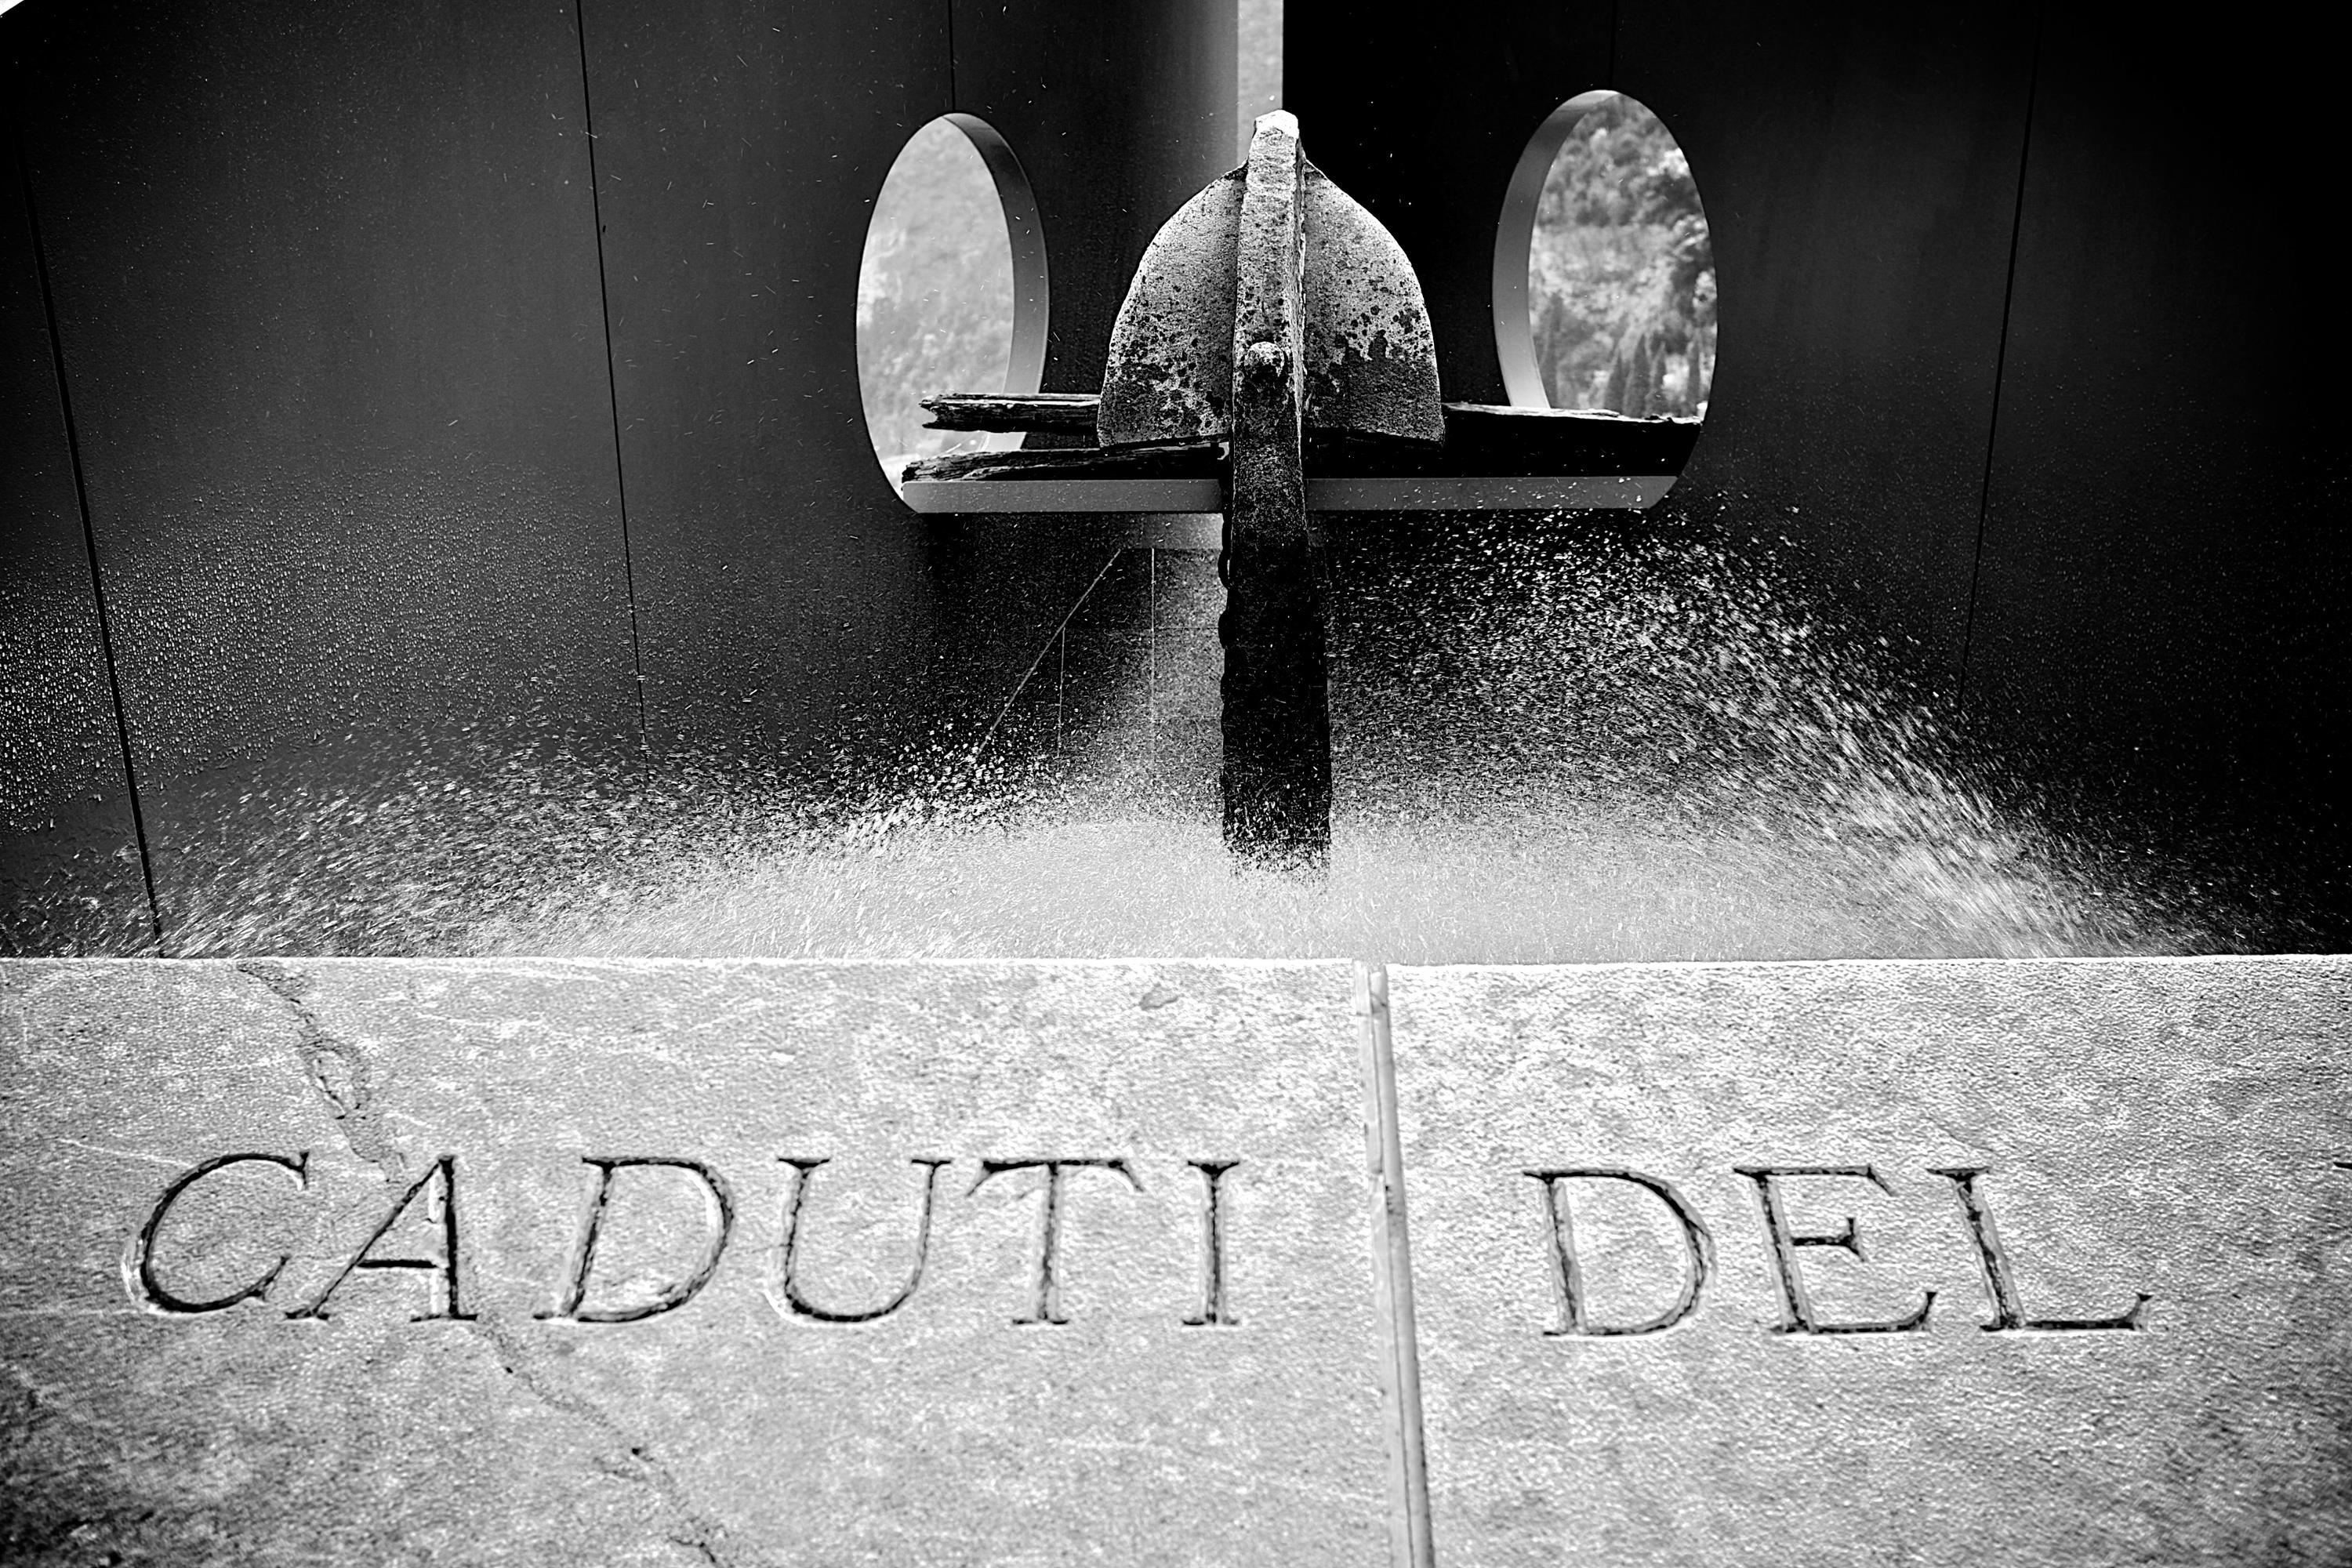
black, black and white, text, font, photography, still life photography, monochrome photography, stock photography, monochrome, style